2010 Euskaltel–Euskadi season

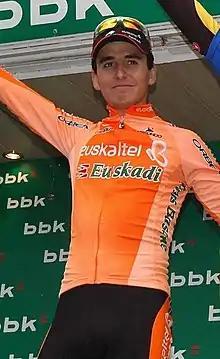
A man in his mid twenties wearing a mostly orange cycling jersey with white trim standing in front of a green background.

Antón was the team's leader at the Vuelta a España, heading a squad of climbing specialists. They were 13th in the stage 1 team time trial, finishing with six riders 27 seconds off the winning time set by . Antón was third in the first mountain stage two days later, entering the top ten overall at seventh with the result. Antón was the winner the next day in a hilly stage that ended with a short but nearly vertical climb to Valdepeñas de Jaén. He had started his attack on the wall at the finish early, and faded in sight of the line, but held off Vincenzo Nibali and Peter Velits to claim the day's honors. The result moved him into second overall, 10 seconds behind race leader Philippe Gilbert and tied with Joaquim Rodríguez in third.